Sky position (RA, Dec in degrees): 203.918, 3.293
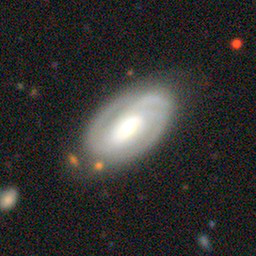
Galaxy morphology: Barred Spiral Galaxies